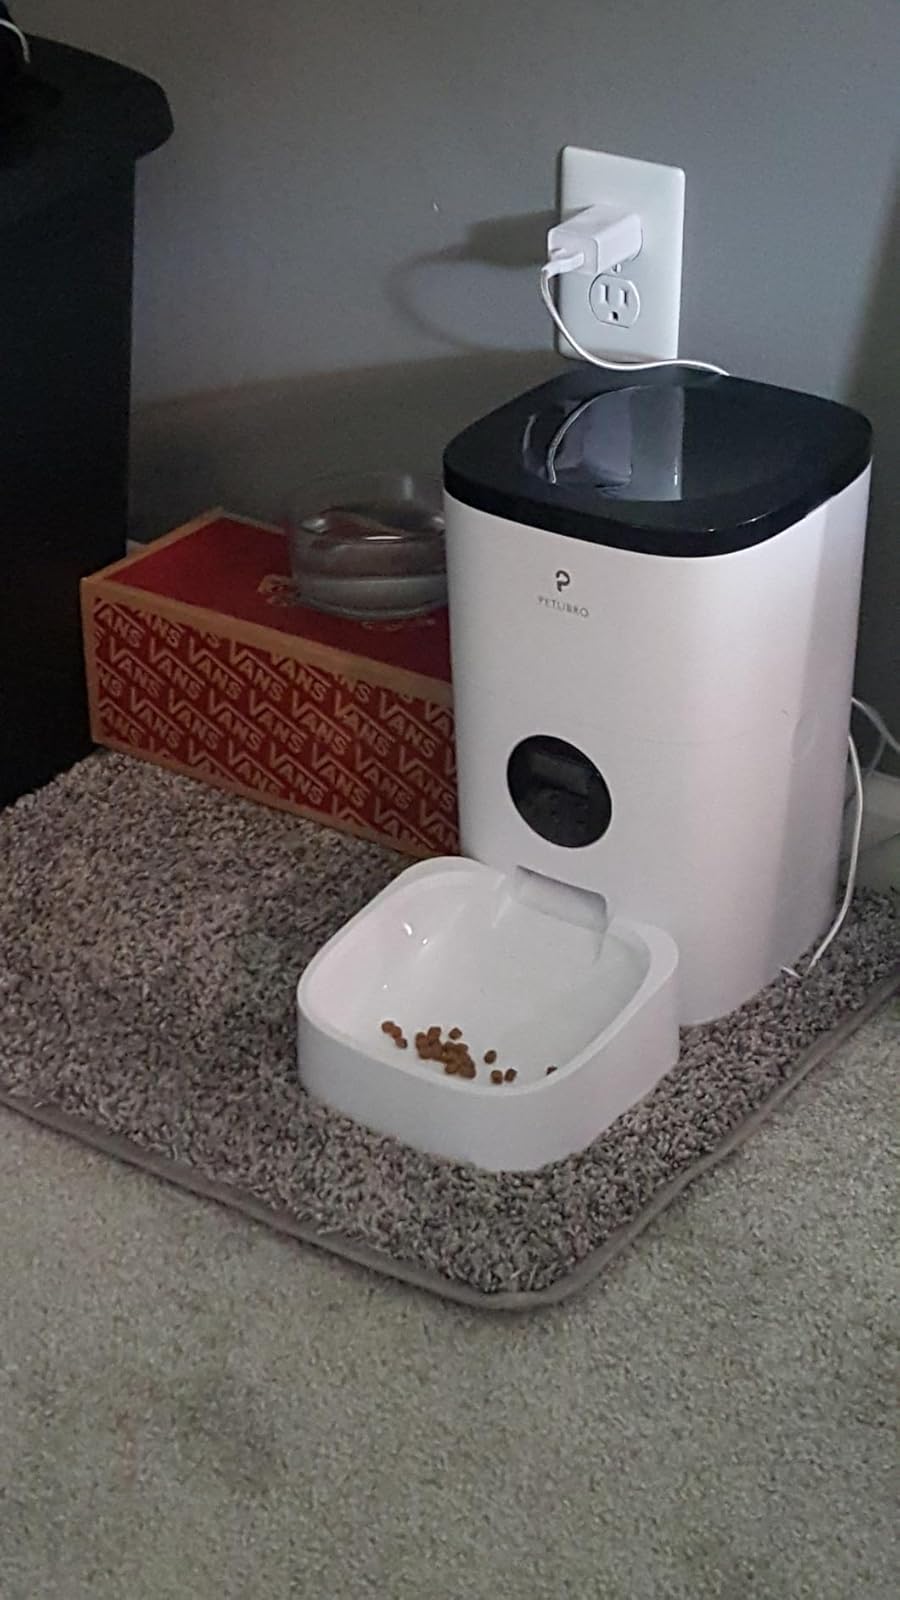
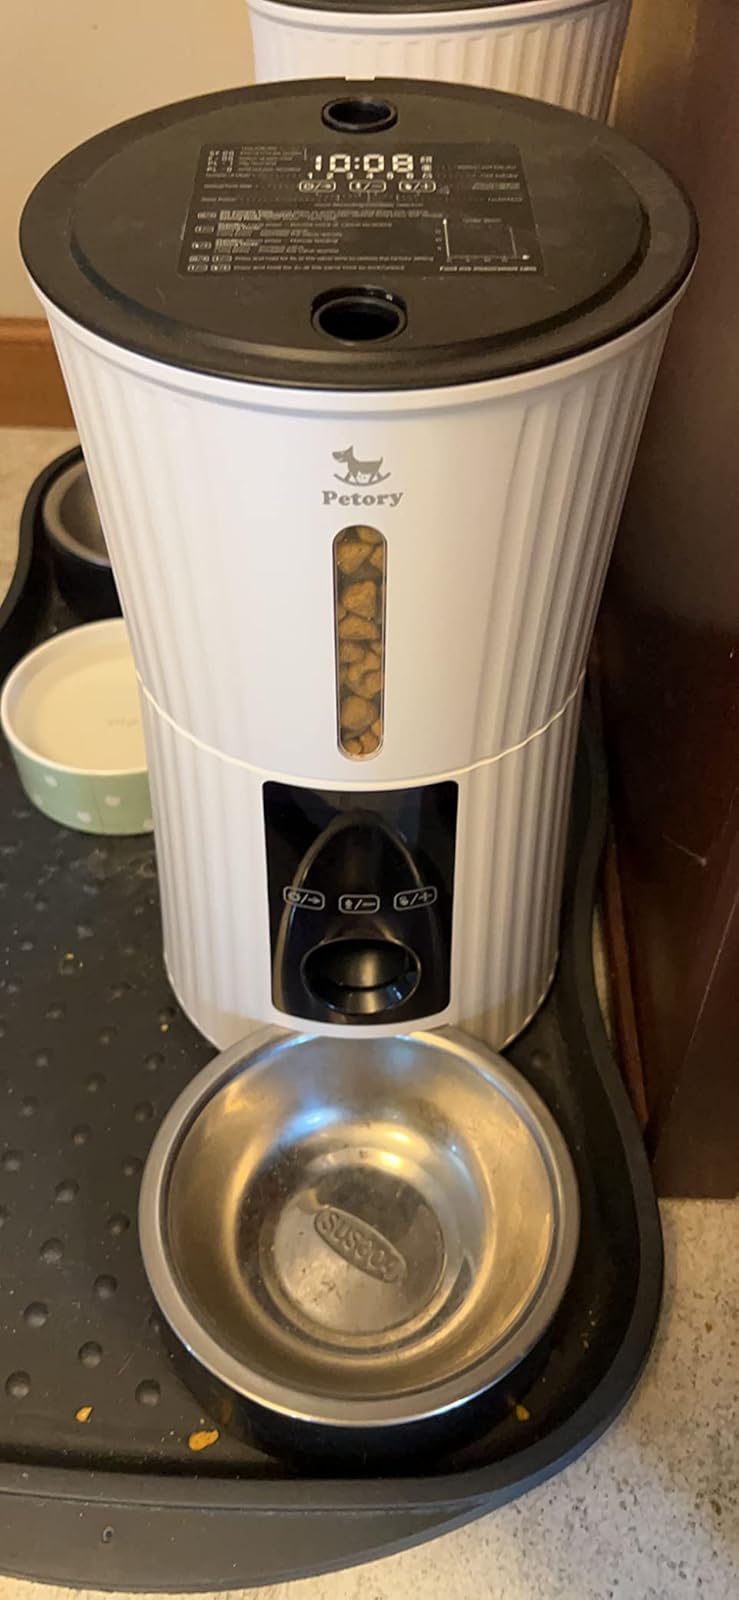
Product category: items_feeder
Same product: no